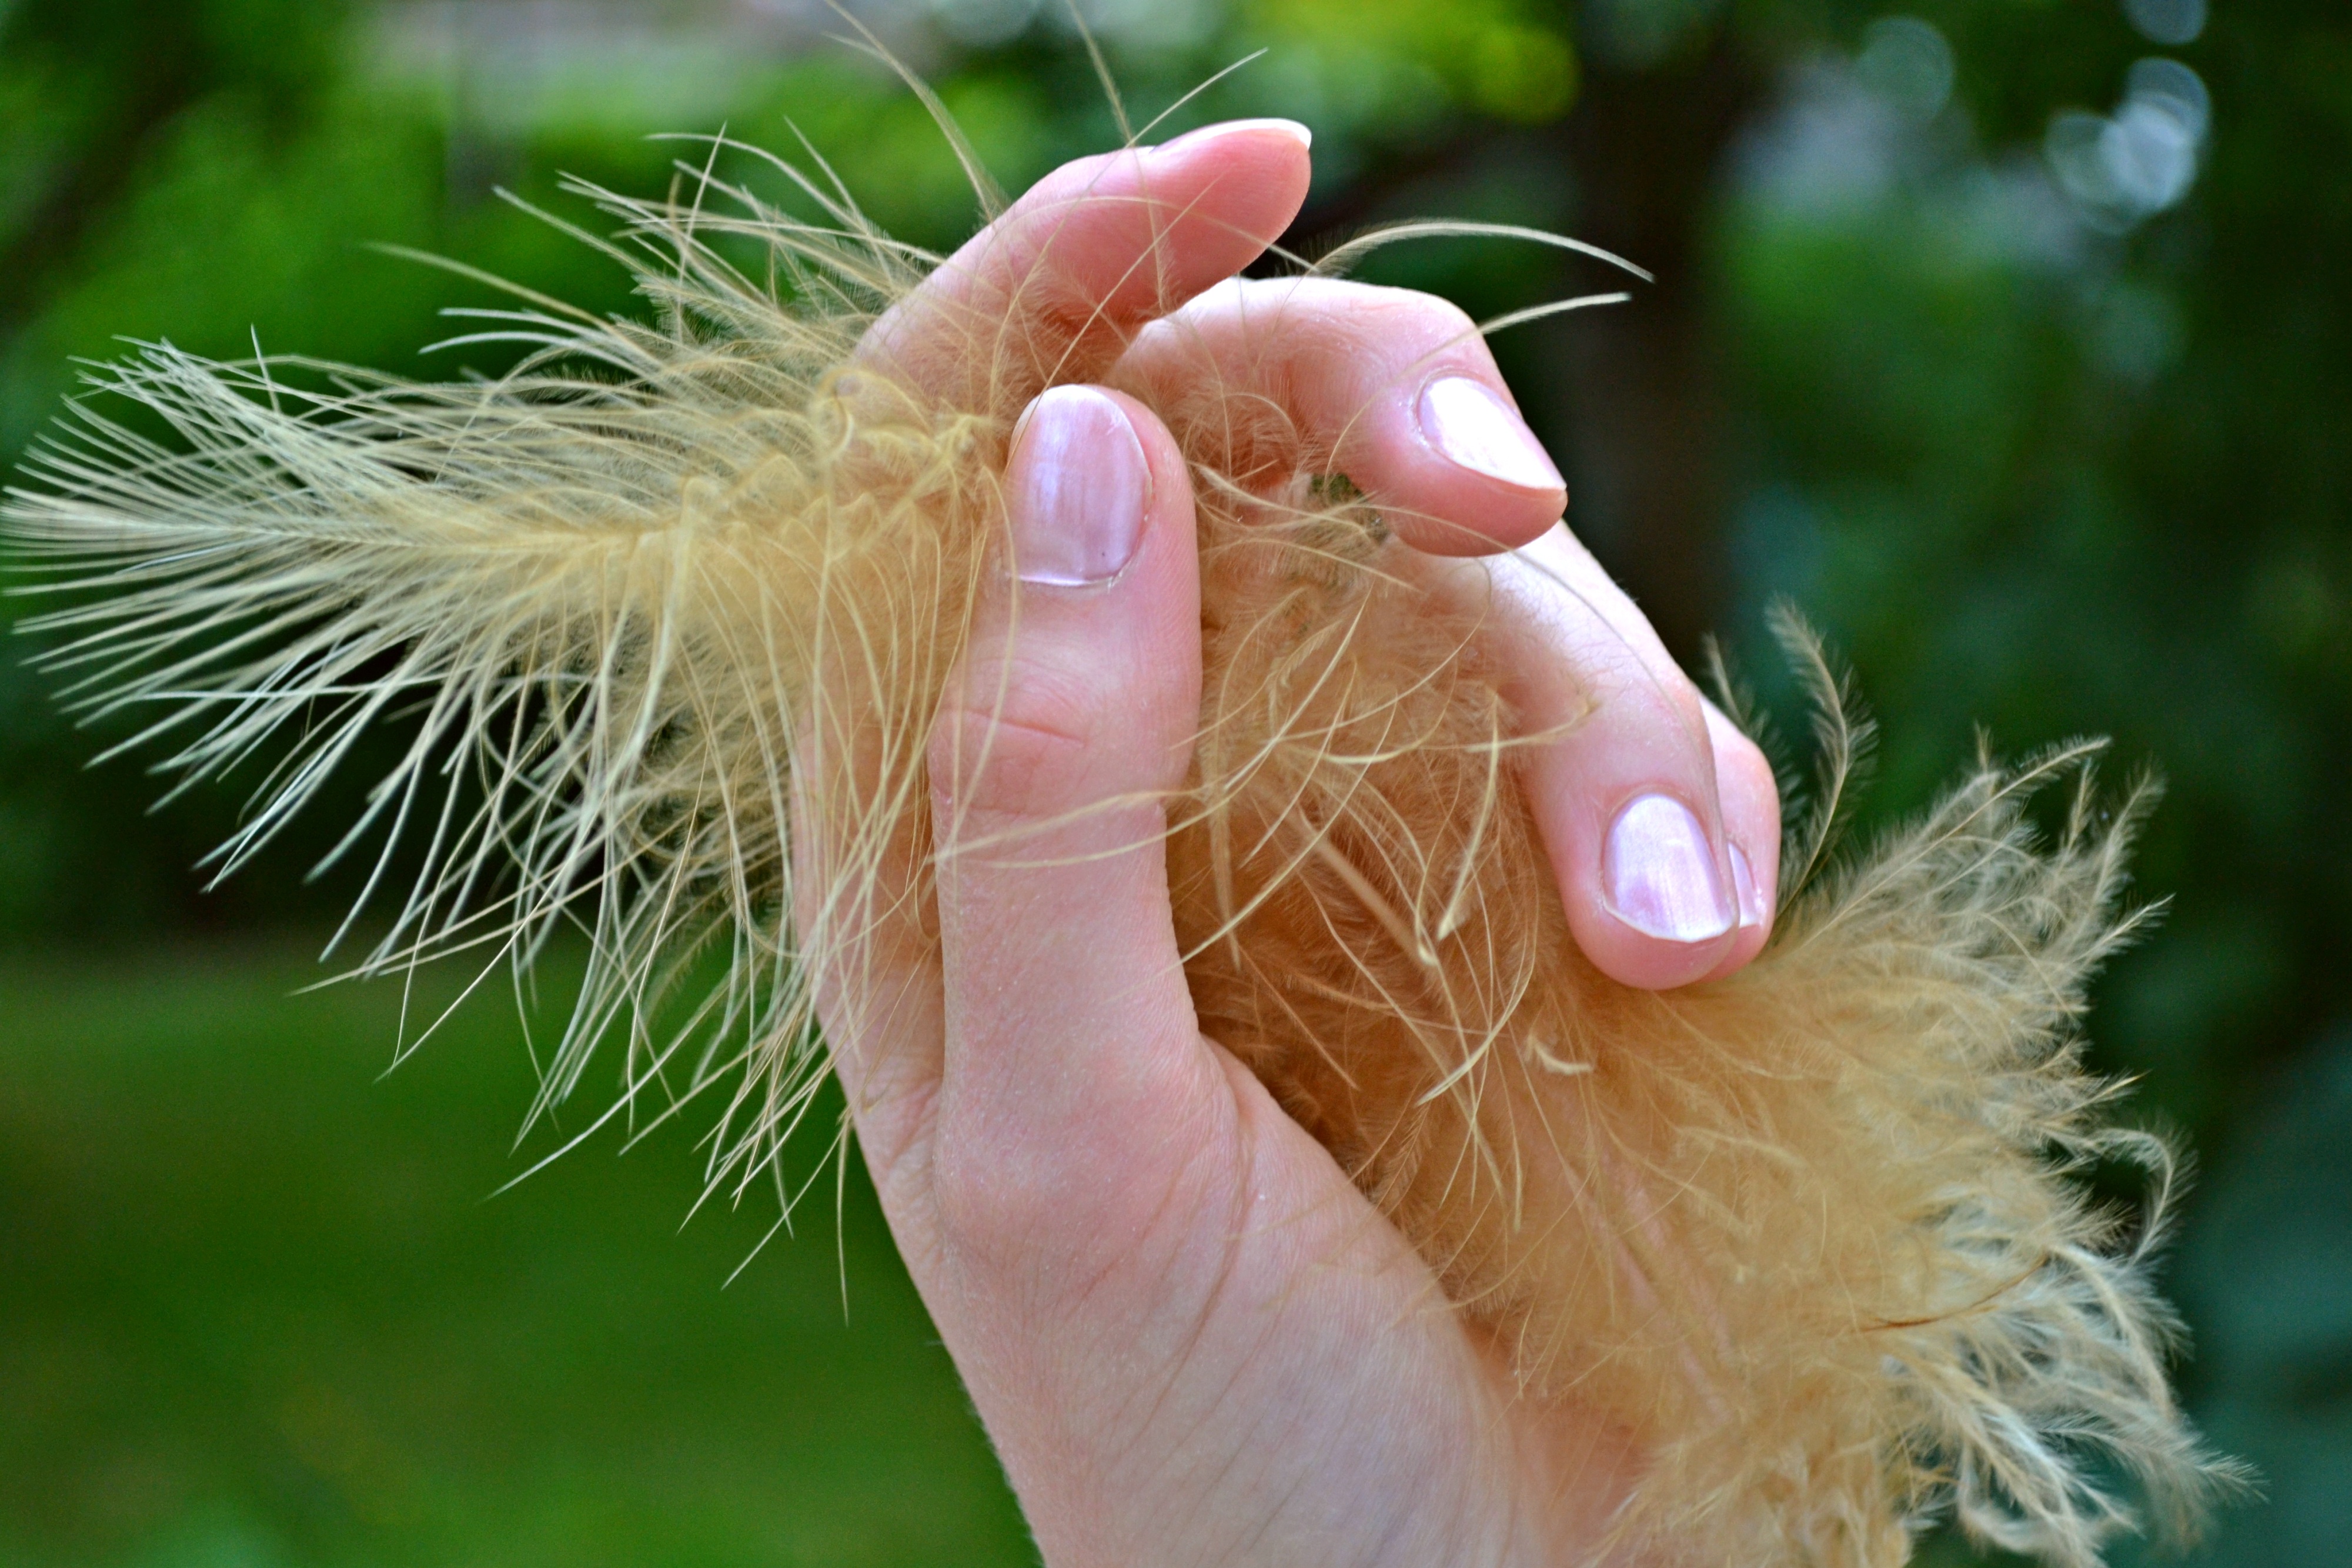
hand, grass, plant, girl, leaf, flower, finger, green, insect, moth, flora, feather, invertebrate, caterpillar, close up, nail polish, fingers, plume, larva, macro photography, grass family, moths and butterflies